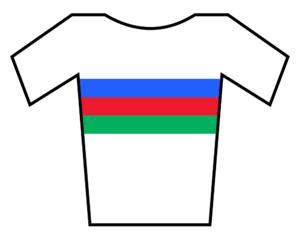
La 29ᵉ édition du Tour d'Italie féminin a lieu du 6 au 15 juillet 2018. La course fait partie de l'UCI World Tour féminin. L'intégralité de la course se déroule en Italie du Nord. Le départ est donné de Verbania tandis que l'arrivée est située à Cividale del Friuli.
La 6ᵉ édition du Czech Cycling Tour a eu lieu du 13 au 16 août 2015. La course fait partie du calendrier UCI Europe Tour 2015 en catégorie 2.1.
Les championnats d'Azerbaïdjan de cyclisme sur route sont organisés tous les ans.
Kirill Pozdnyakov, né le 10 janvier 1989 à Ounetcha, est un coureur cycliste azerbaïdjanais, d'origine russe.